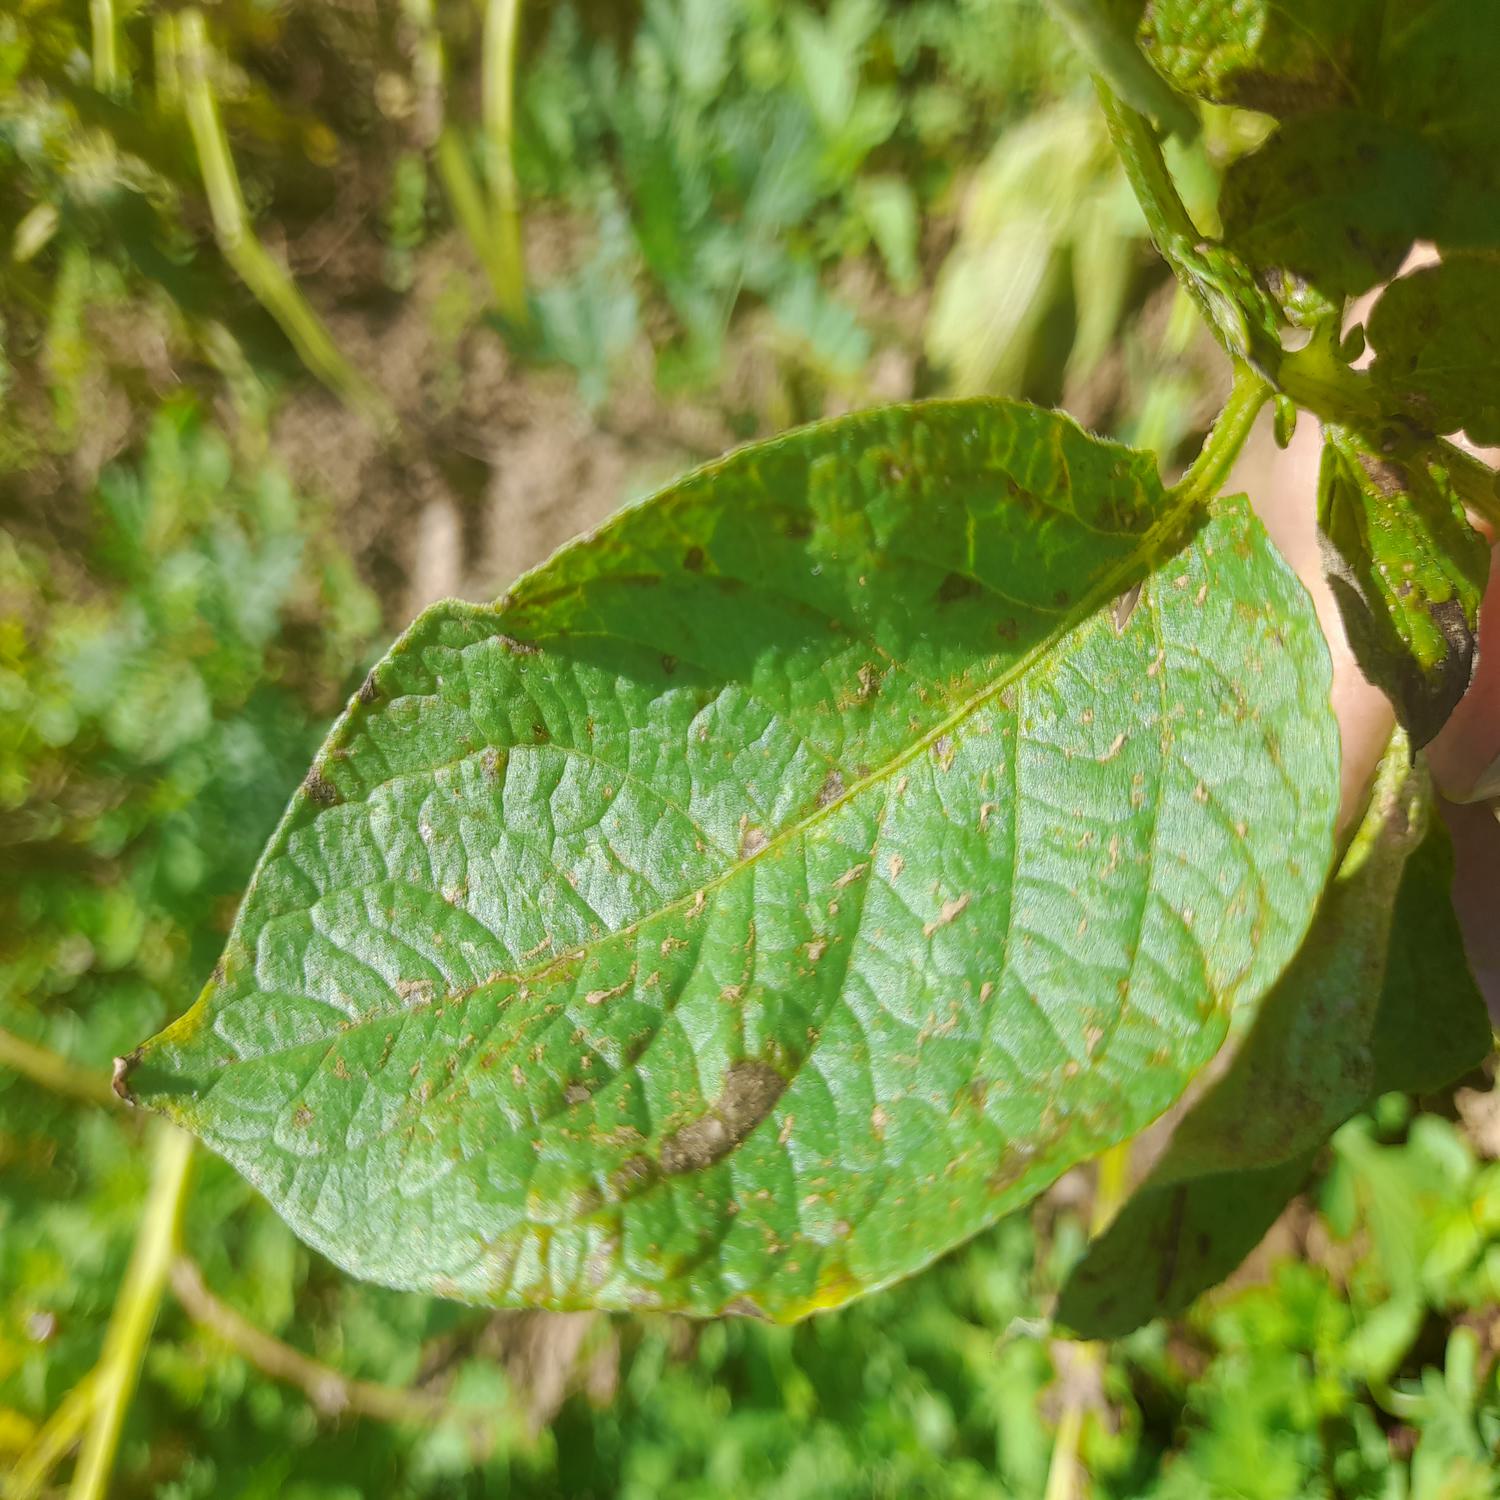
Label: Fungi